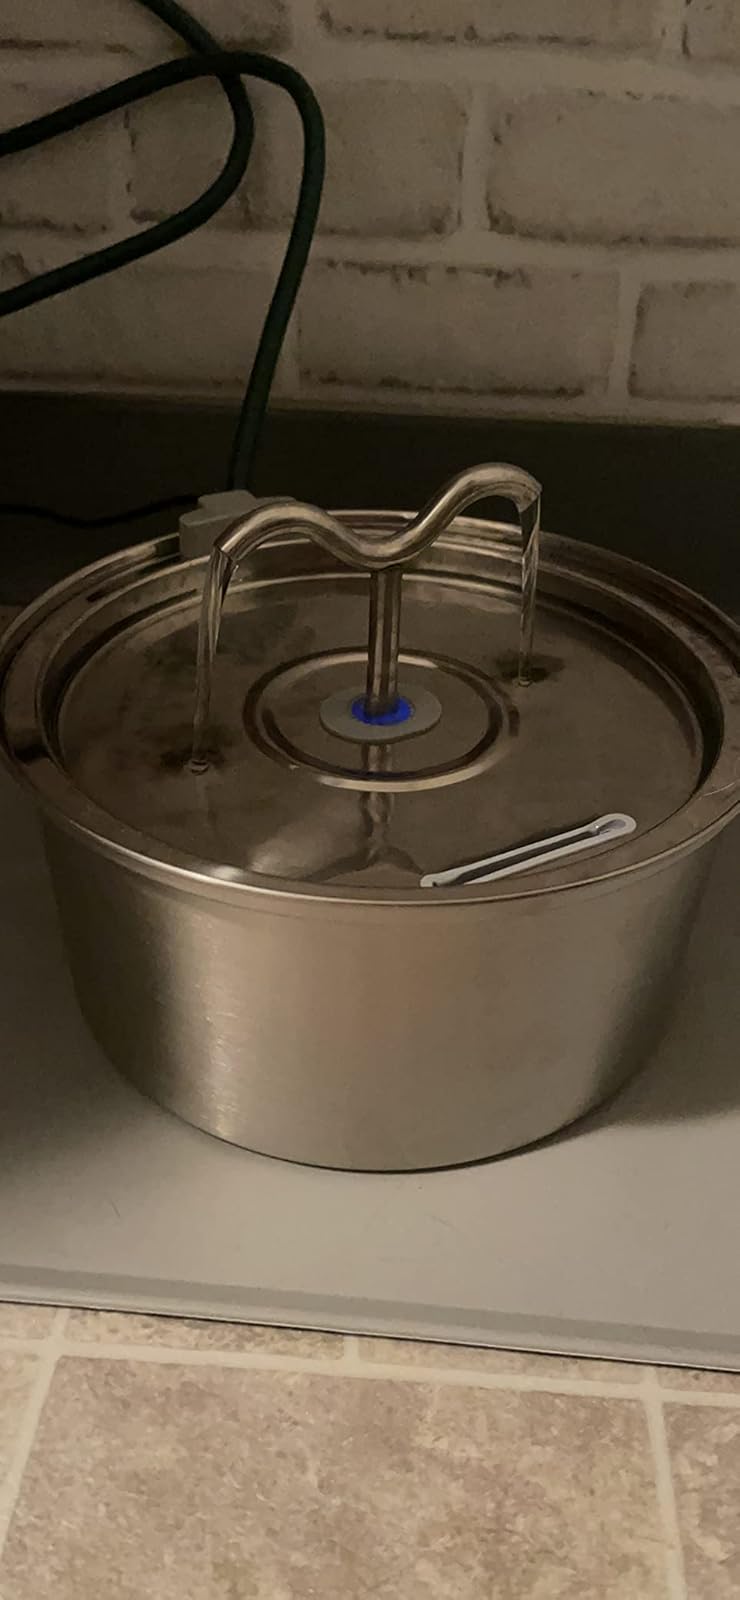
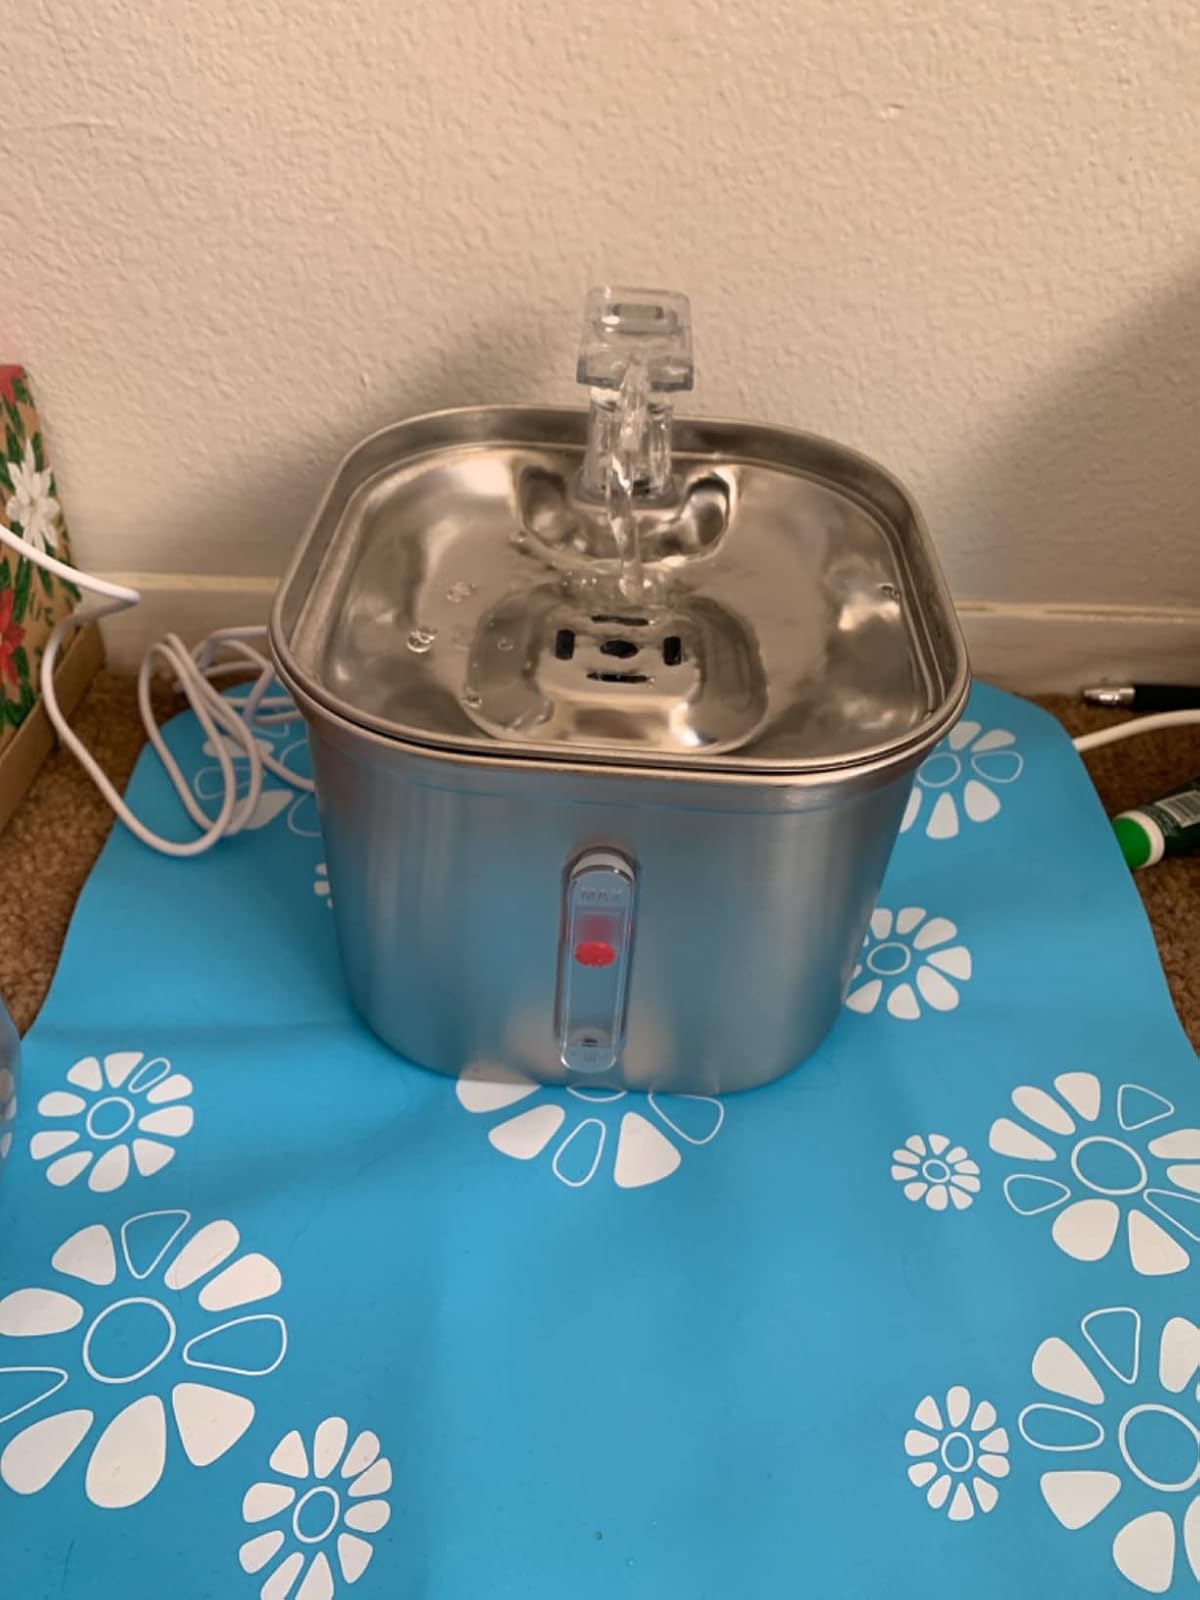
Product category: items_bowl
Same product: no